Stig Roth

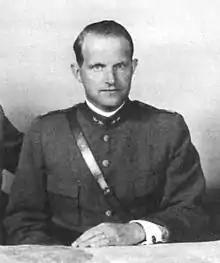
Roth during the 1940s.

Stig Adolf Roth (28 March 1900 – 20 August 1972) was a Swedish art historian, museum curator, and museum director.